George Latimer (escaped slave)

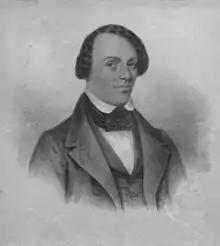
Lithograph by Thayer & Co. (Boston, Mass.)

George Washington Latimer (July 4, 1819 – May 29, 1897) was an escaped slave whose case became a major political issue in Massachusetts.